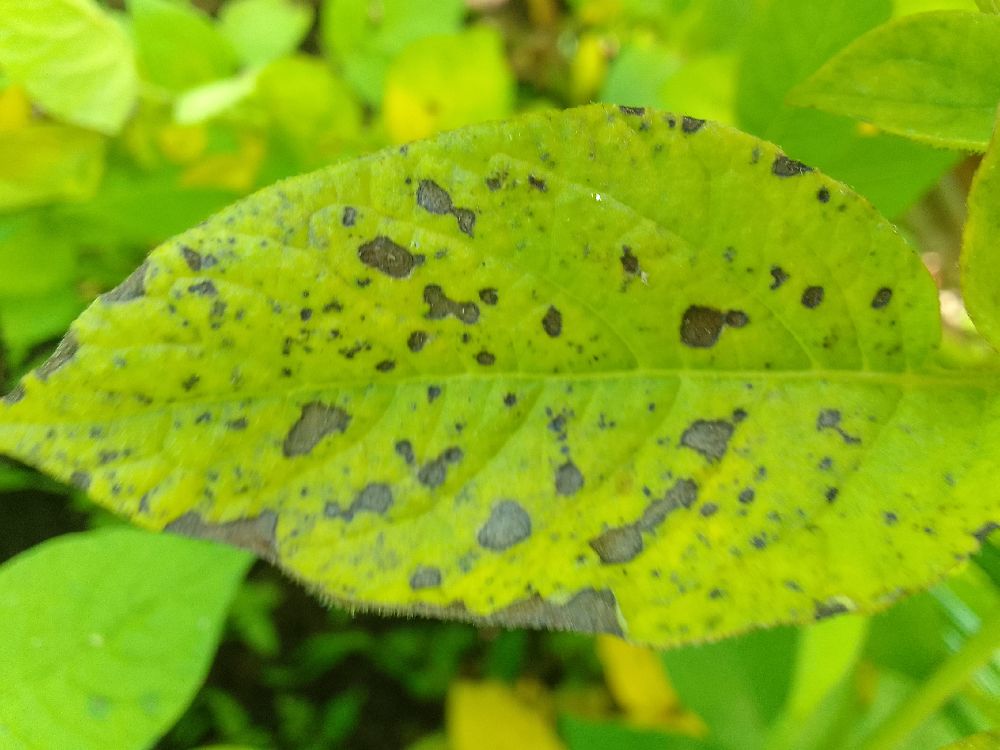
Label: Early blight